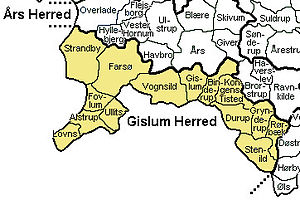
Gislum Herred
Gislum Herred var et herred i Aalborg Amt. Området er i dag delt mellem Vesthimmerlands og Rebild kommuner, begge i Region Nordjylland.